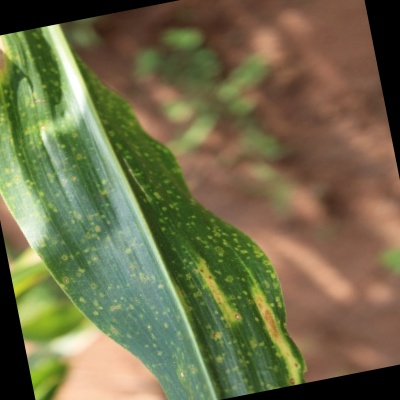
Label: Corn_(Maize)___Leaf_Spot